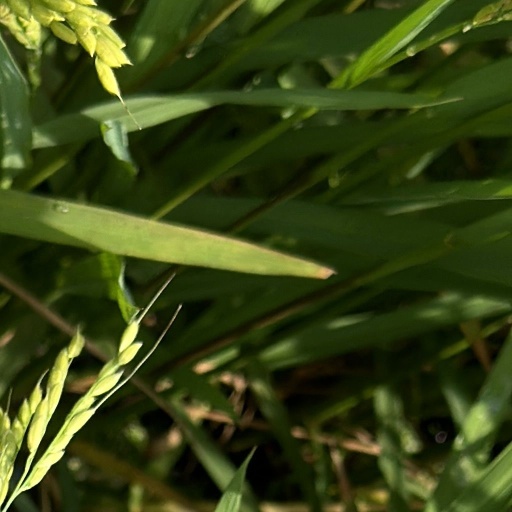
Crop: rice